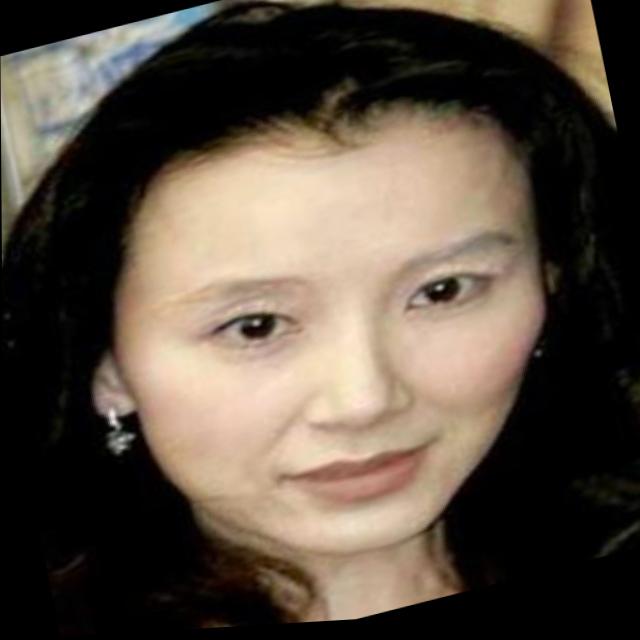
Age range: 21-44